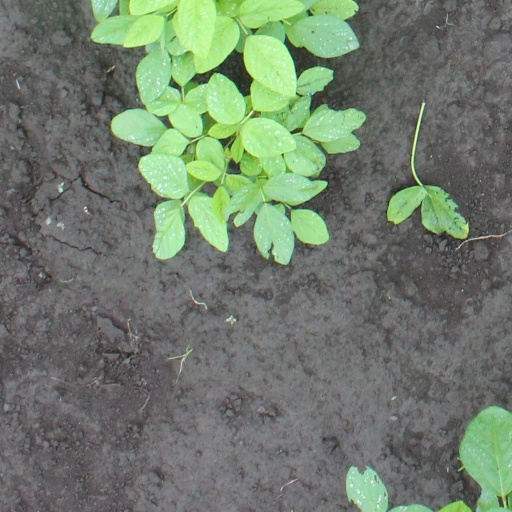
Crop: soybean